Grey-faced sengi

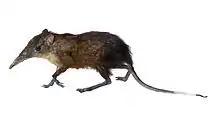
Taxidermied grey-faced sengi at MUSE - Science Museum in Trento

The grey-faced sengi is endemic to the Udzungwa Mountains of south-central Tanzania. The sengi ranges from the forests of Ndundulu-Lauhomero to the Mwanihana forests. The Udzungwa Mountains are one part in a series of isolated mountain ranges stretching from southern Kenya to the south-central part of Tanzania. Due to the isolation of these mountains, a wide range of species developed, many of which cannot be found anywhere else. Only two populations are known, existing within an area covering around of forest. The natural habitat of this species falls within two nature reserves: The Udzungwa Ecological Monitoring Centre and the Udzungwa Mountains National Park. The habitat of the grey-faced sengi consists mostly of terrestrial system with moist, submontane and montane evergreen to upper montane closed-canopy forests, including bamboo thickets.